Iftar

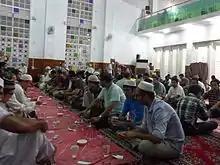
Iftar at Taipei Grand Mosque, Taiwan

In Pakistan, almost everybody stops to rejoice for a few minutes following the iftar sirens and adhan (call to prayer). Preparations for iftar commence about three hours beforehand, in homes and at roadside stalls. The fast can be ended by eating dates, or simply by drinking water, if dates are not available. Many restaurants offer iftar deals, especially in the big cities like Karachi, Lahore, and Islamabad. Iftar as a meal in Pakistan is usually heavy, consisting mainly of sweet and savoury treats such as jalebi (pretzel-shaped, deep-fried batter, soaked in sugar syrup), samosas(minced meat and/or vegetables, wrapped in dough and deep-fried or baked), pakora (sliced vegetables, dipped in batter and deep-fried) with ketchup or chatni, and namak para (seasoned cracker), besides the staple dates and water.